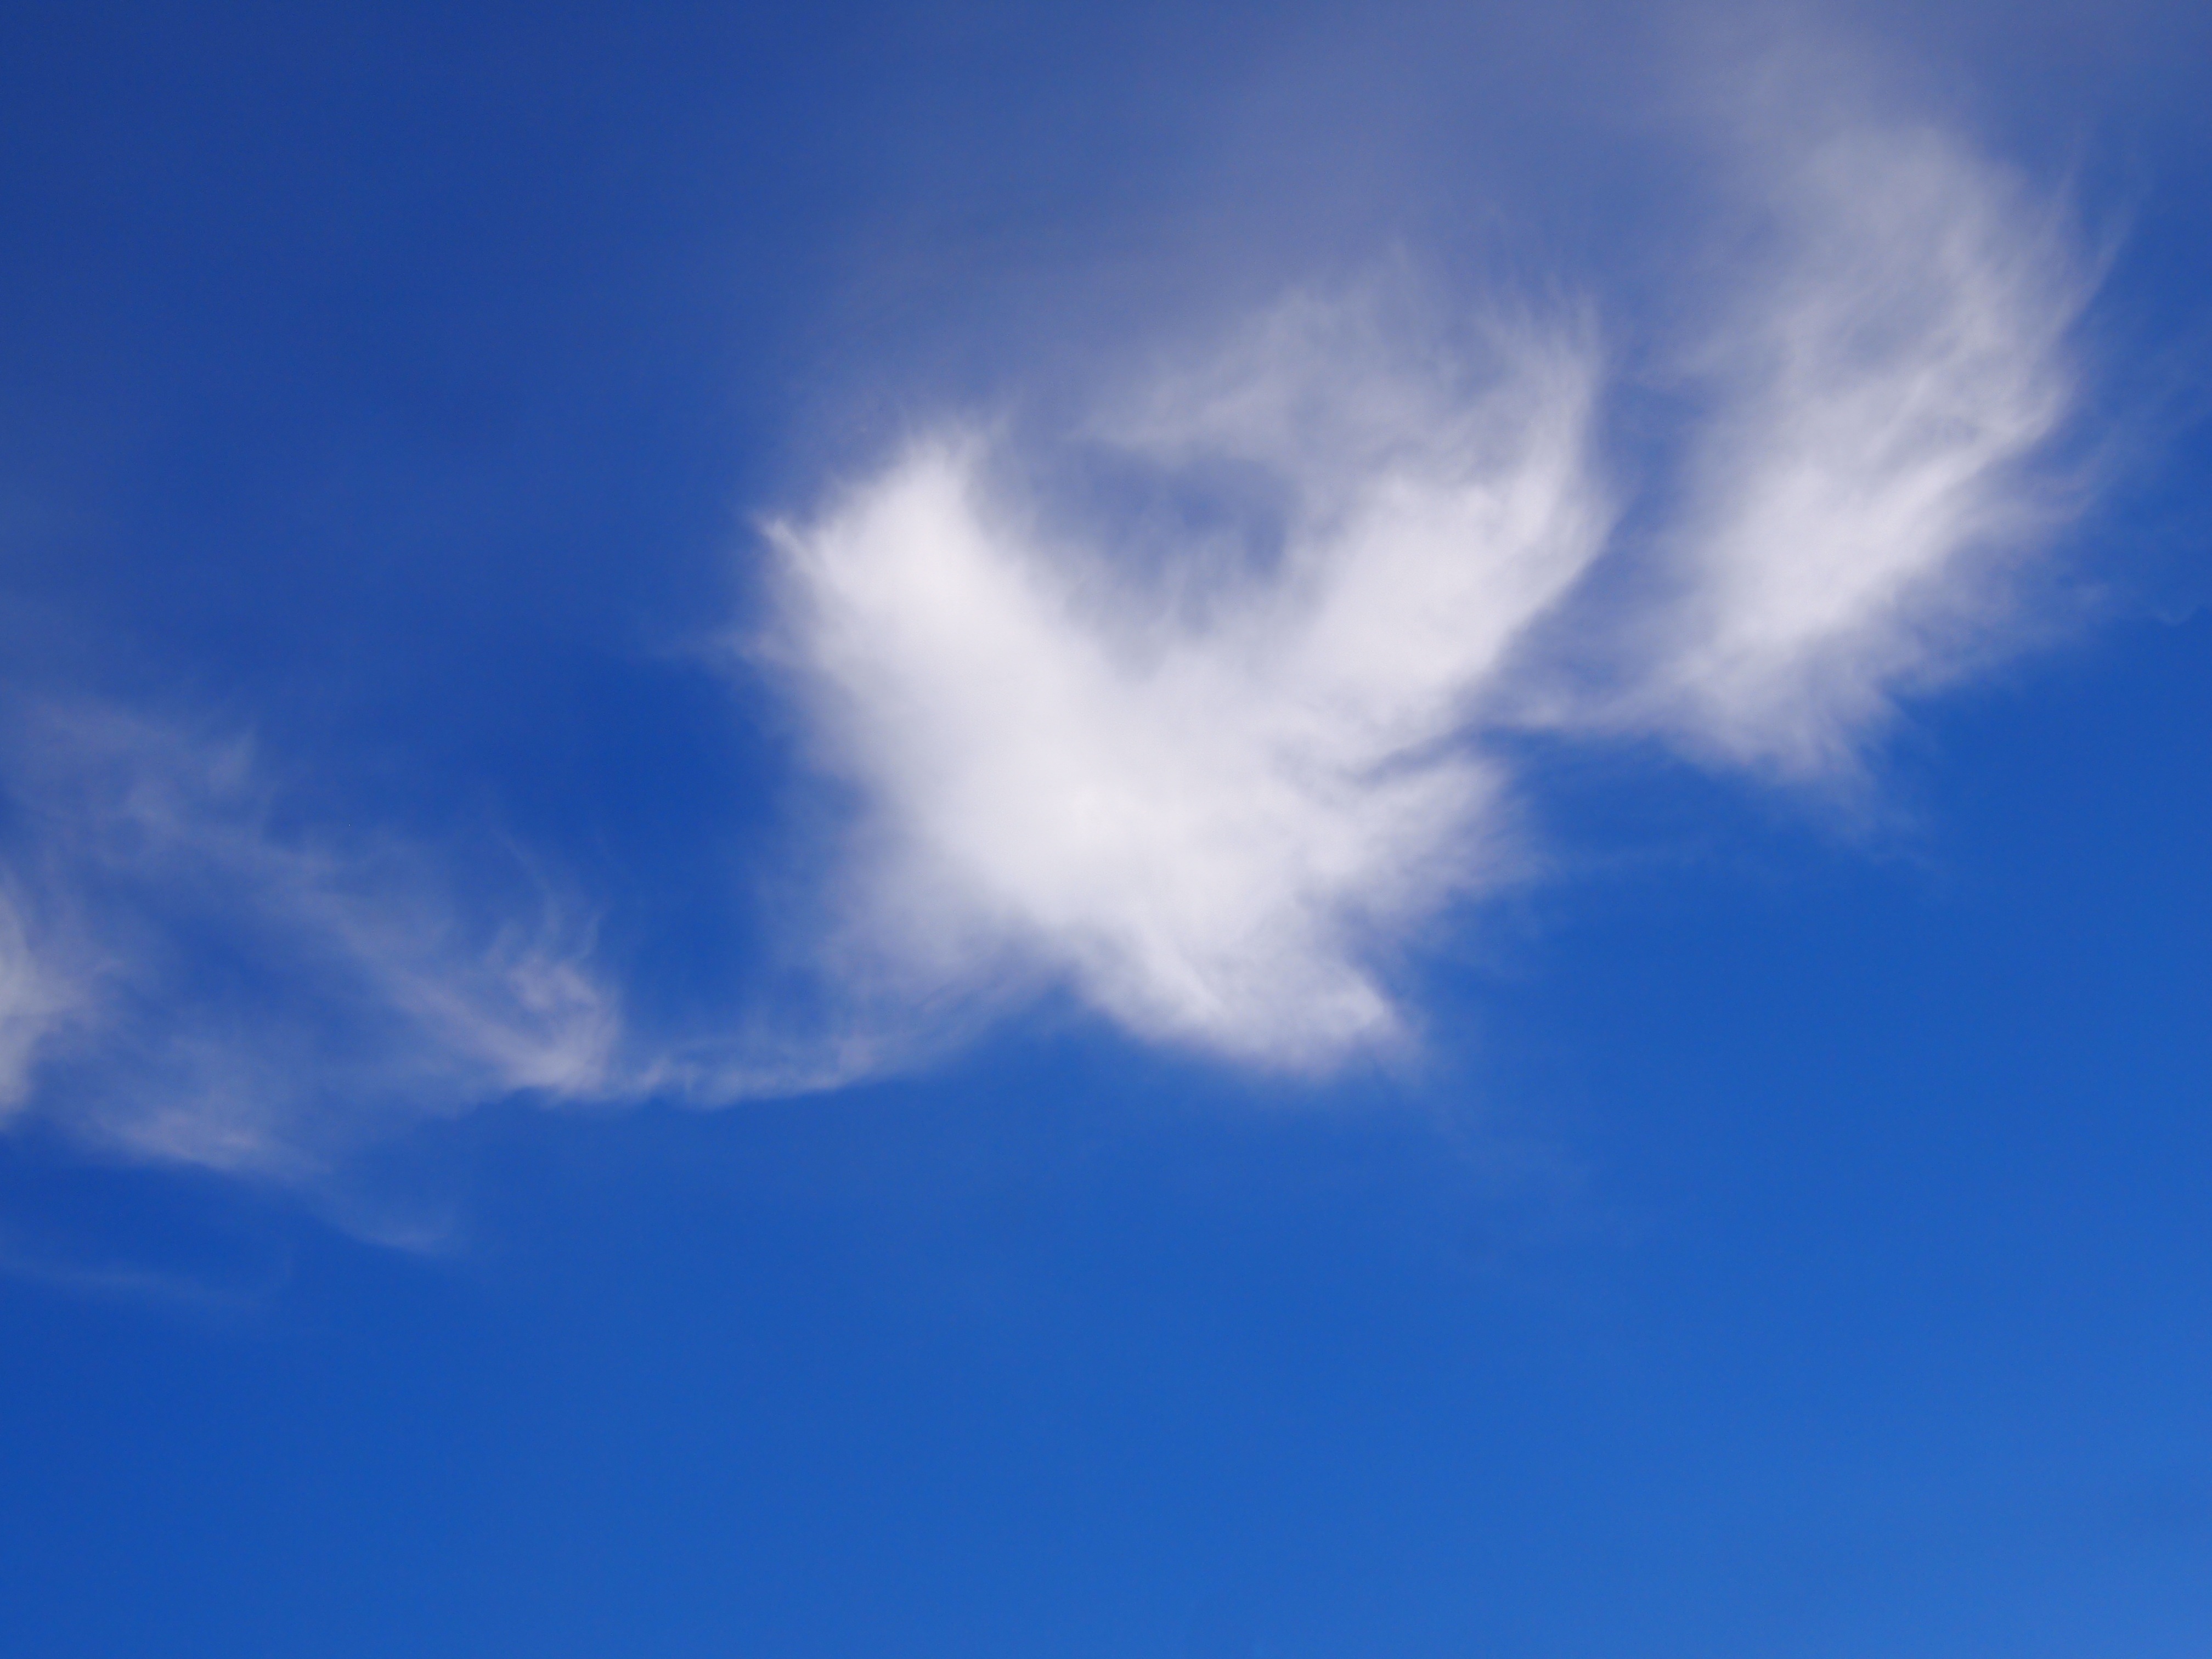
sea, cloud, sky, white, sunlight, atmosphere, daytime, cumulus, blue, japan, blue sky, yokosuka, kanagawa japan, mabori kaigan, tokyo bay, antomasako, meteorological phenomenon, atmosphere of earth